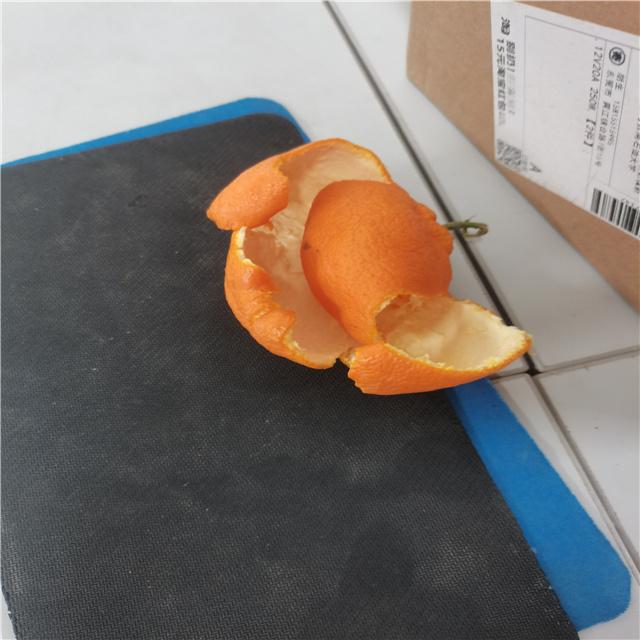
Label: peels